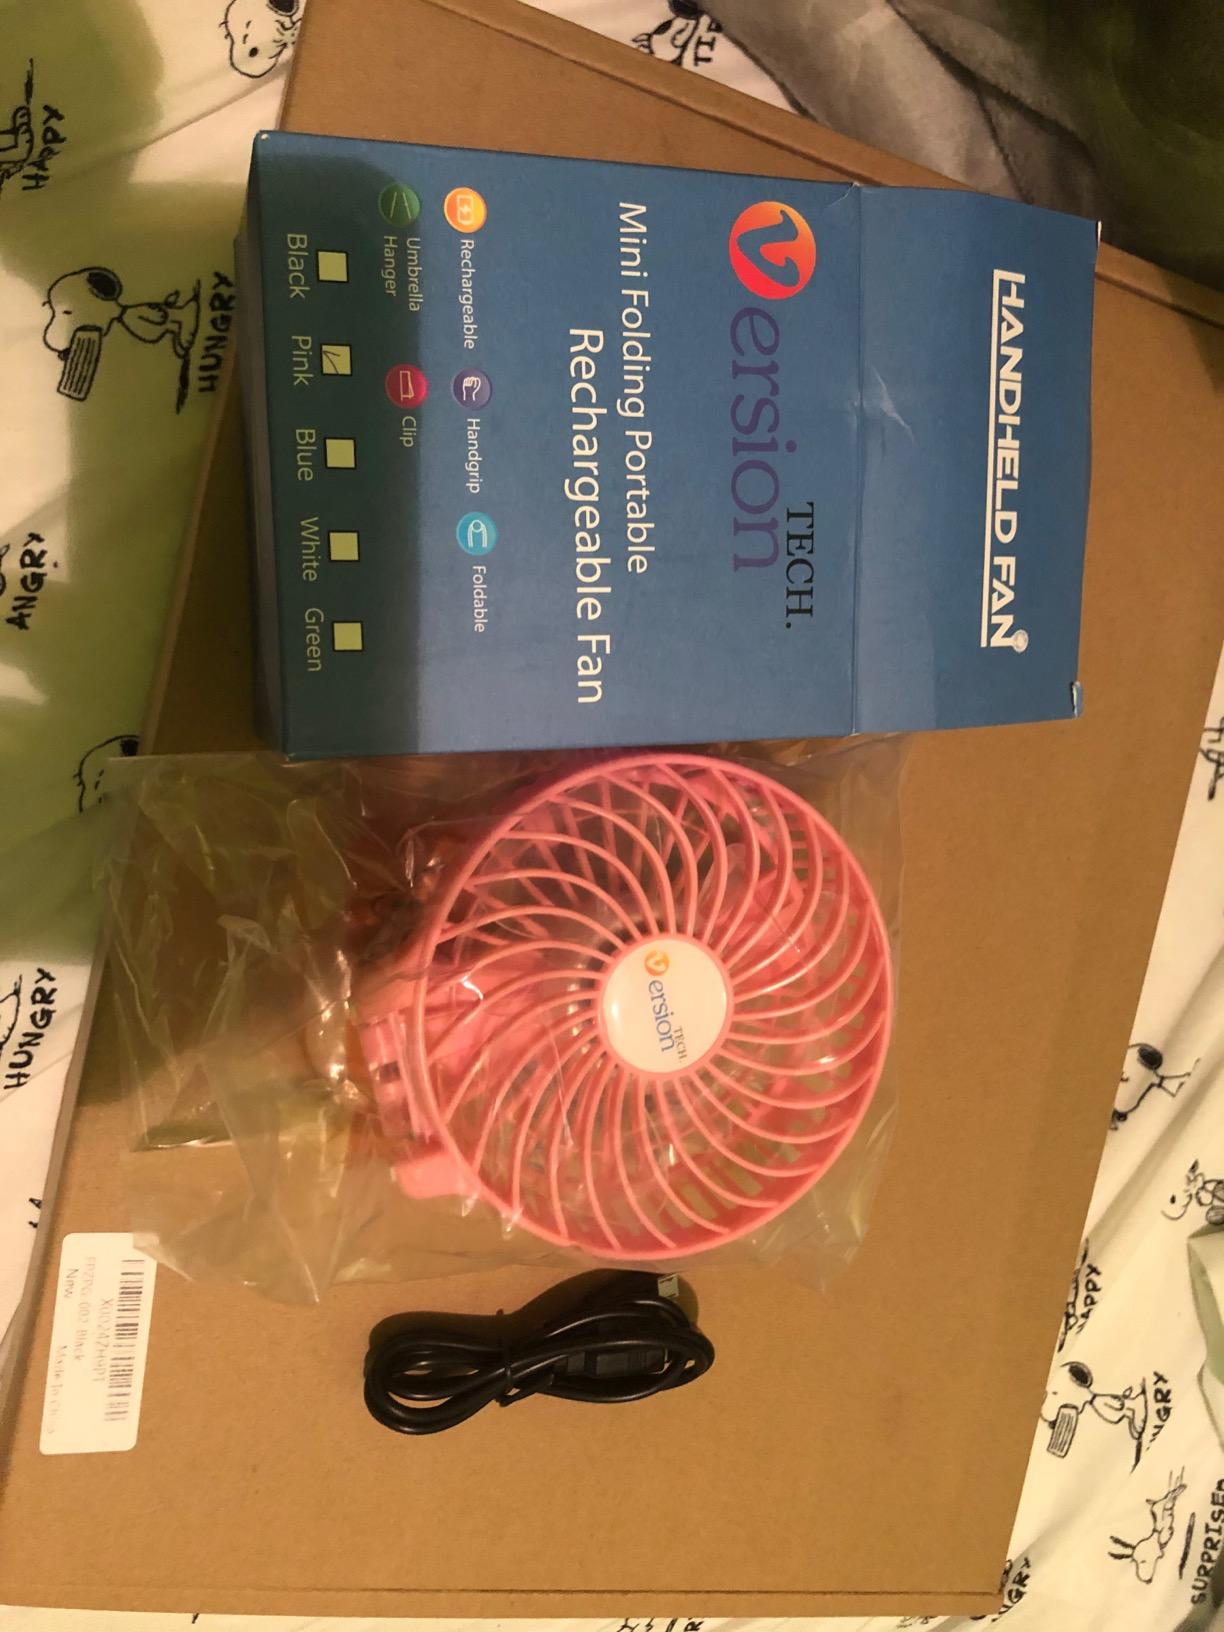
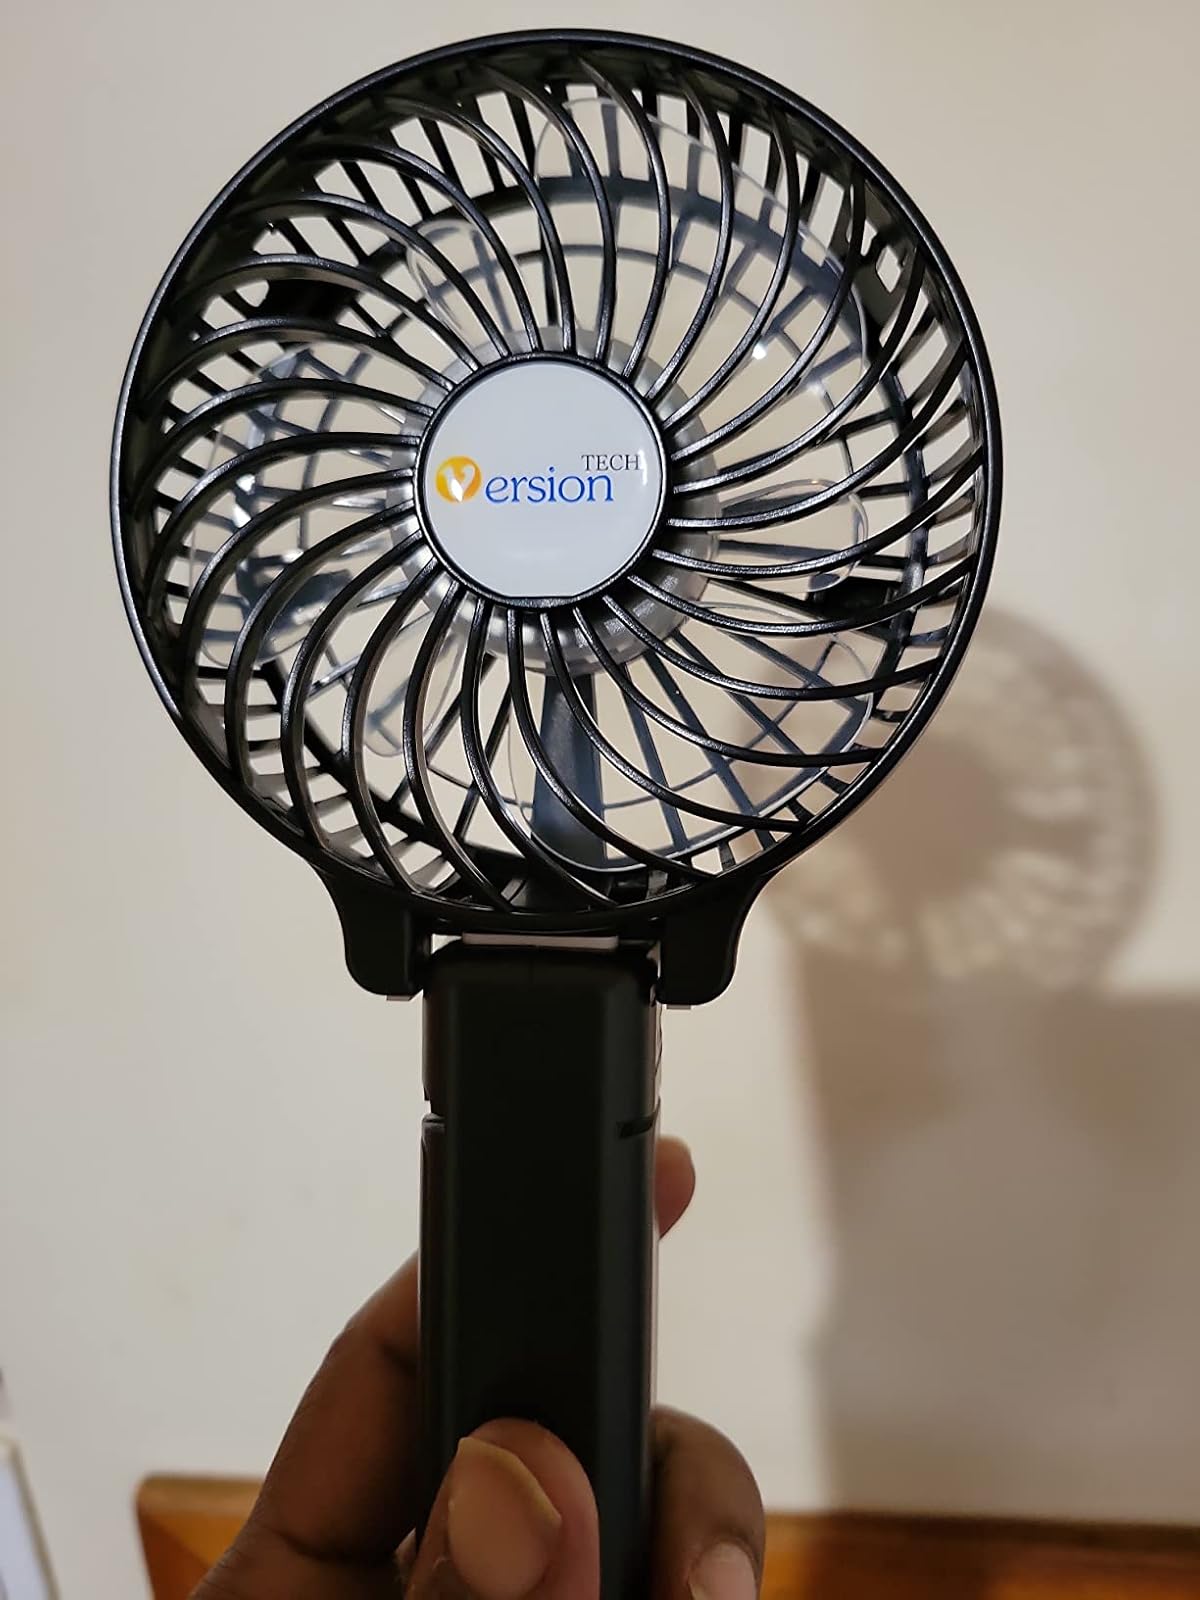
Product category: fan
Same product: no